AMC (TV channel)

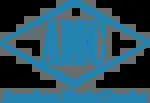
AMC logo used from 1999 to 2002

One popular AMC program was "American Pop!" (originally intended as a preview of a new 24-hour cable channel), which ran from 1998 to 2003 and featured movies from the 1950s and 1960s aimed at baby boomers (such as "Beach Blanket Bingo" and "Ski Party"). Of particular interest to movie completists were the segments that AMC played to fill out the timeslot (Saturday nights from 10:00 p.m. to 12:00 a.m. Eastern Time): classic movie trailers, drive-in movie ads and snipes (bits extolling viewers to visit the snack bar, etc.), along with music videos cribbed from movie musicals from the period.